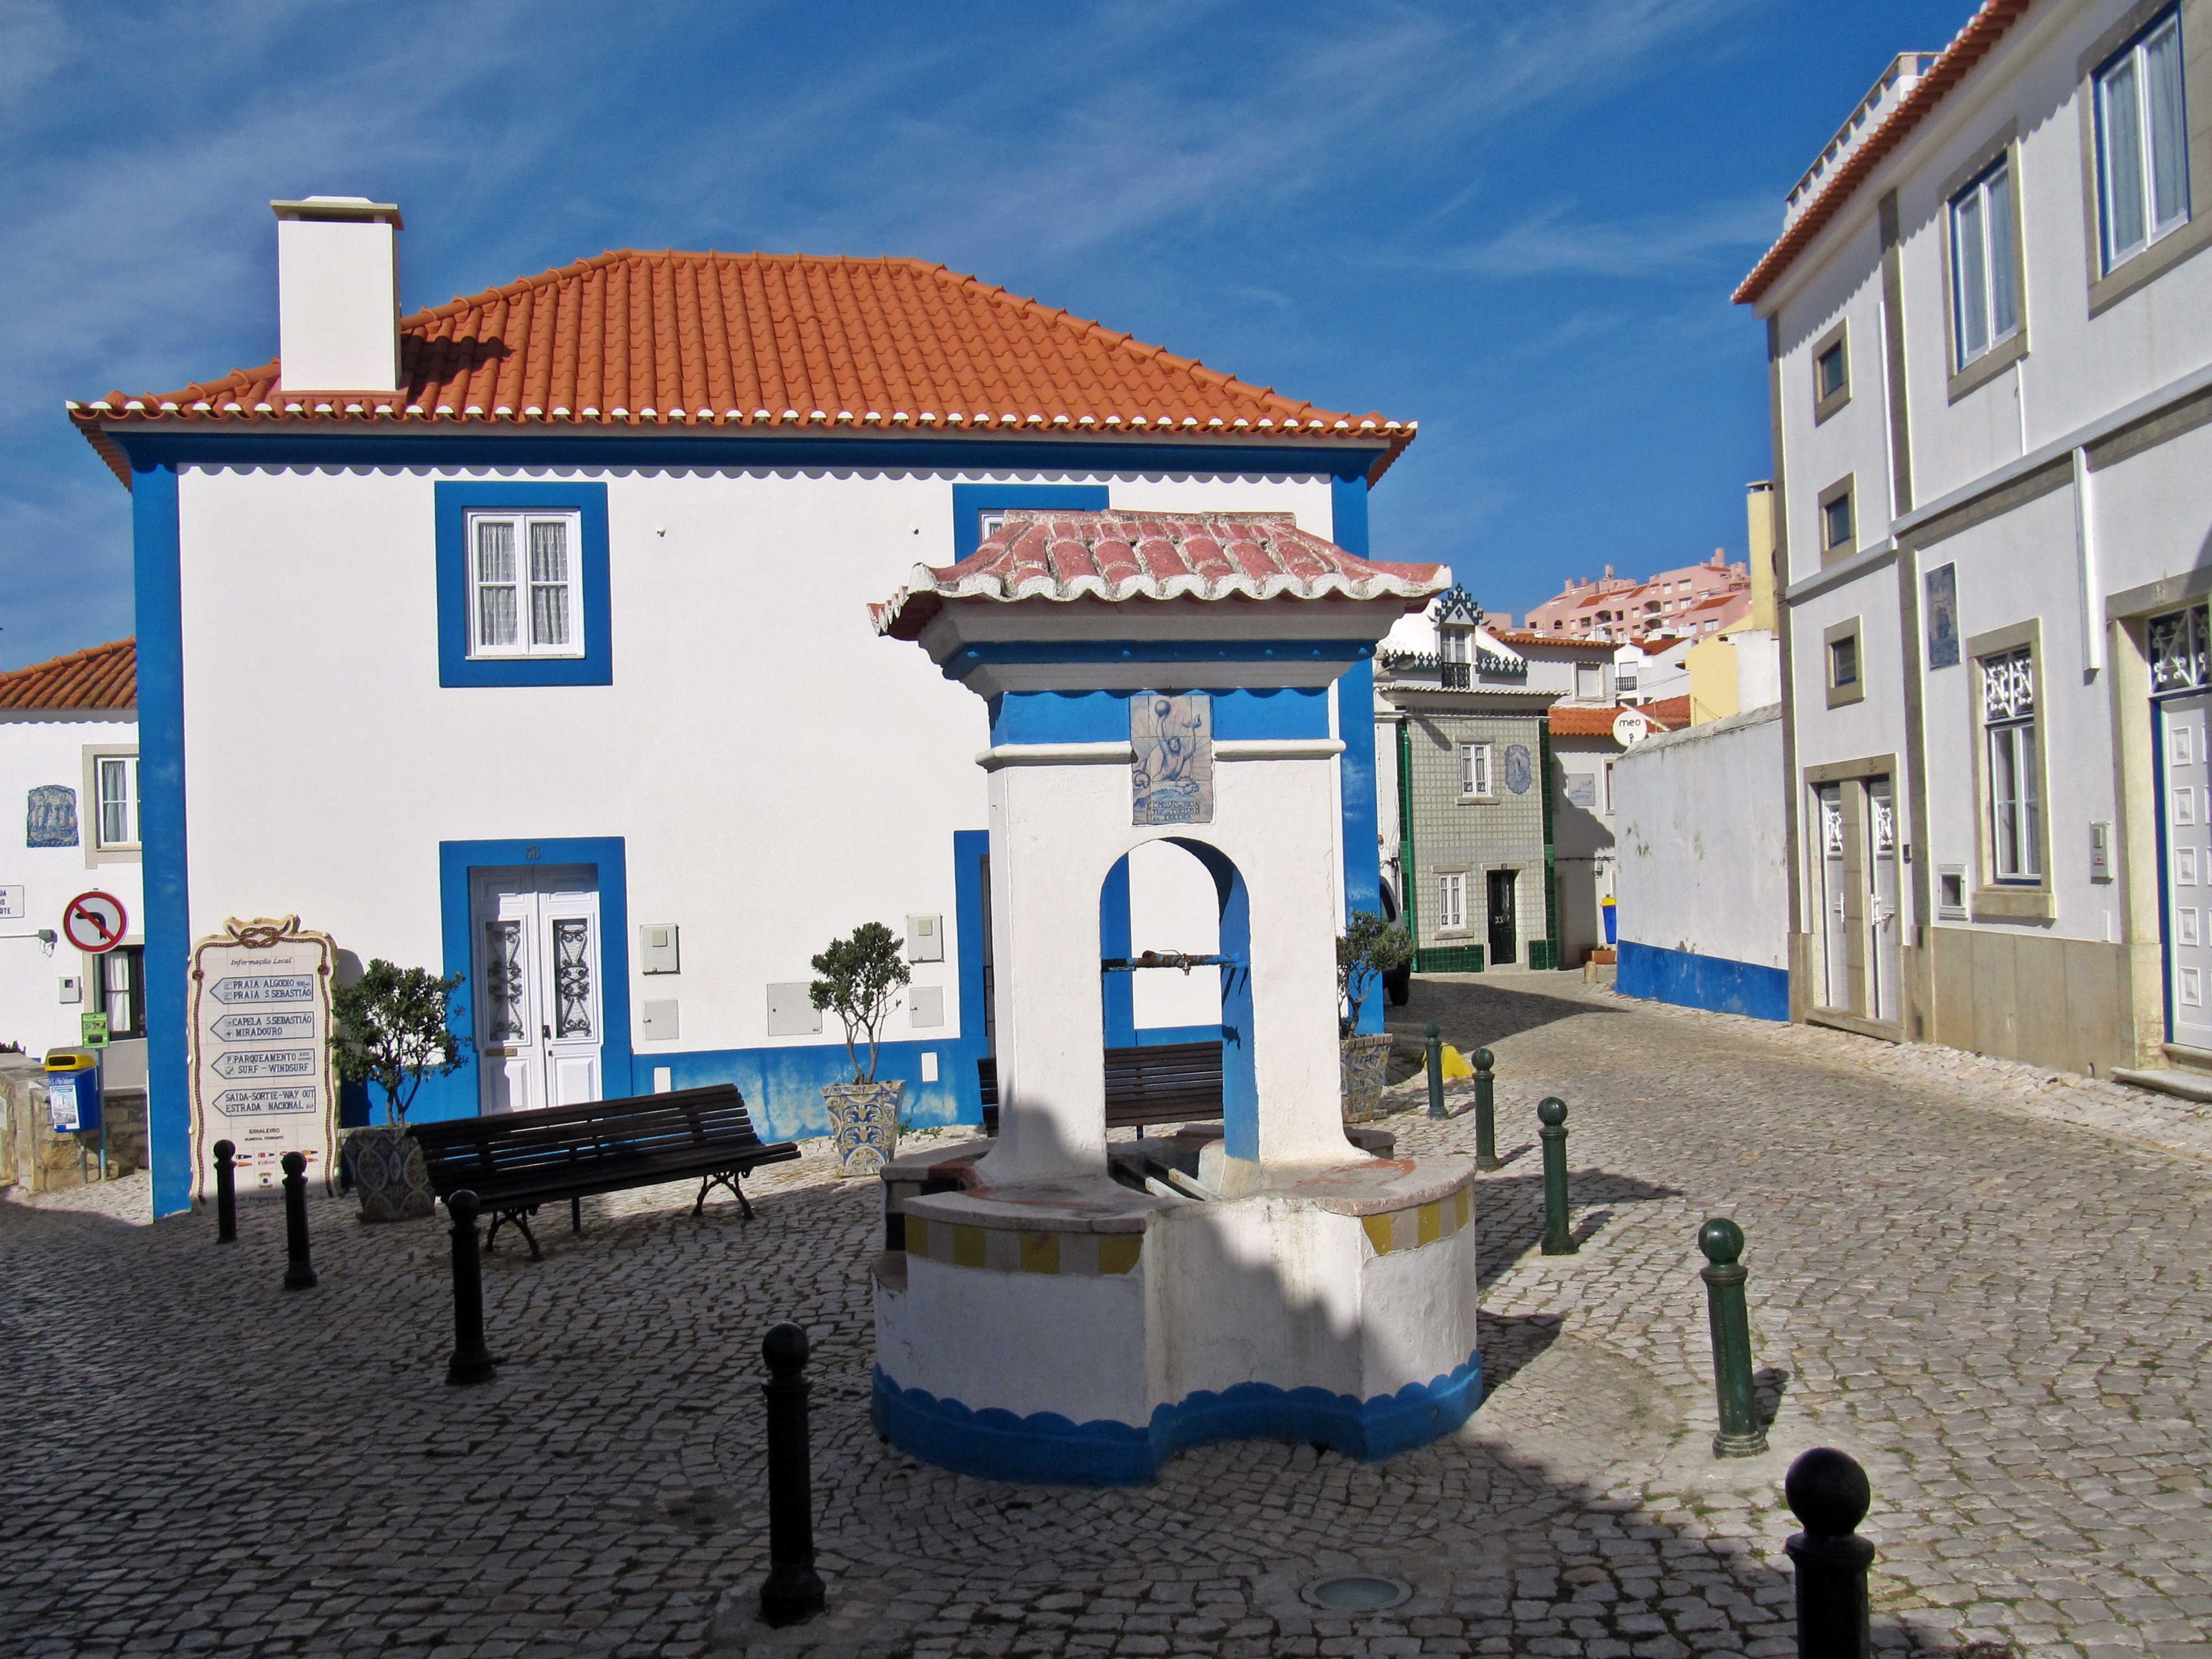
architecture, villa, house, town, home, vacation, travel, property, tourism, old town, portugal, estate, historically, ericeira